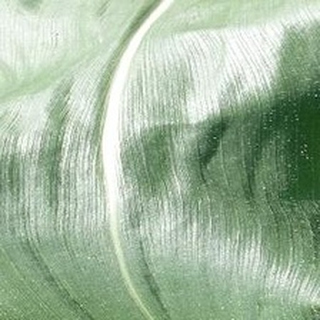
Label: healthy_corn